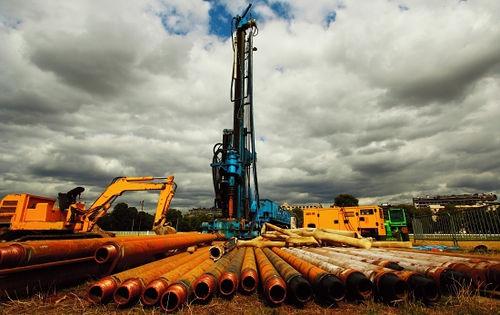
Weather: cloudy or overcast